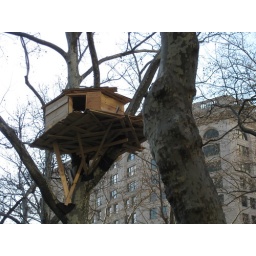
tree house in the city